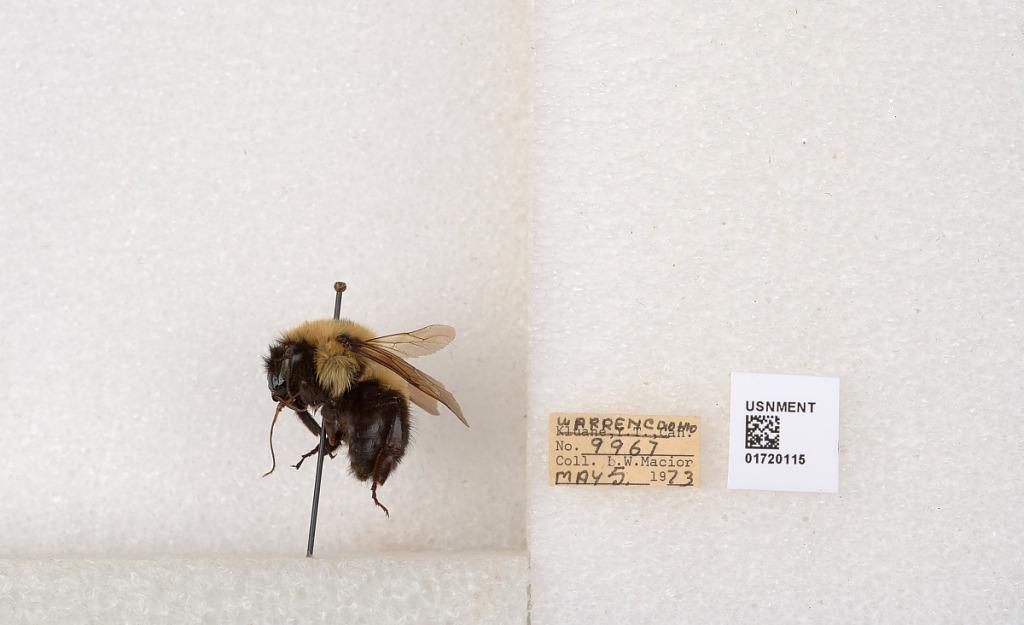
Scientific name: Bombus bimaculatus Cresson
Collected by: L. Macior
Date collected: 1973-5-5
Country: United States
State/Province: Ohio
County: Warren
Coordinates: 39.4276, -84.1668